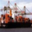
Label: ship